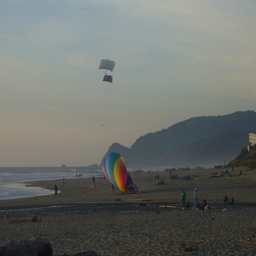
A groups of people stand on the beach near the water.
A bunch of people on the beach with a couple of big kites flying.
Several people on a beach one is parasailing , one has been wind surfing , and some are gathering up a picnic.
some people on the sand at the beach and some kites
Parasailing is going on at a beach, one of them is on the ground.